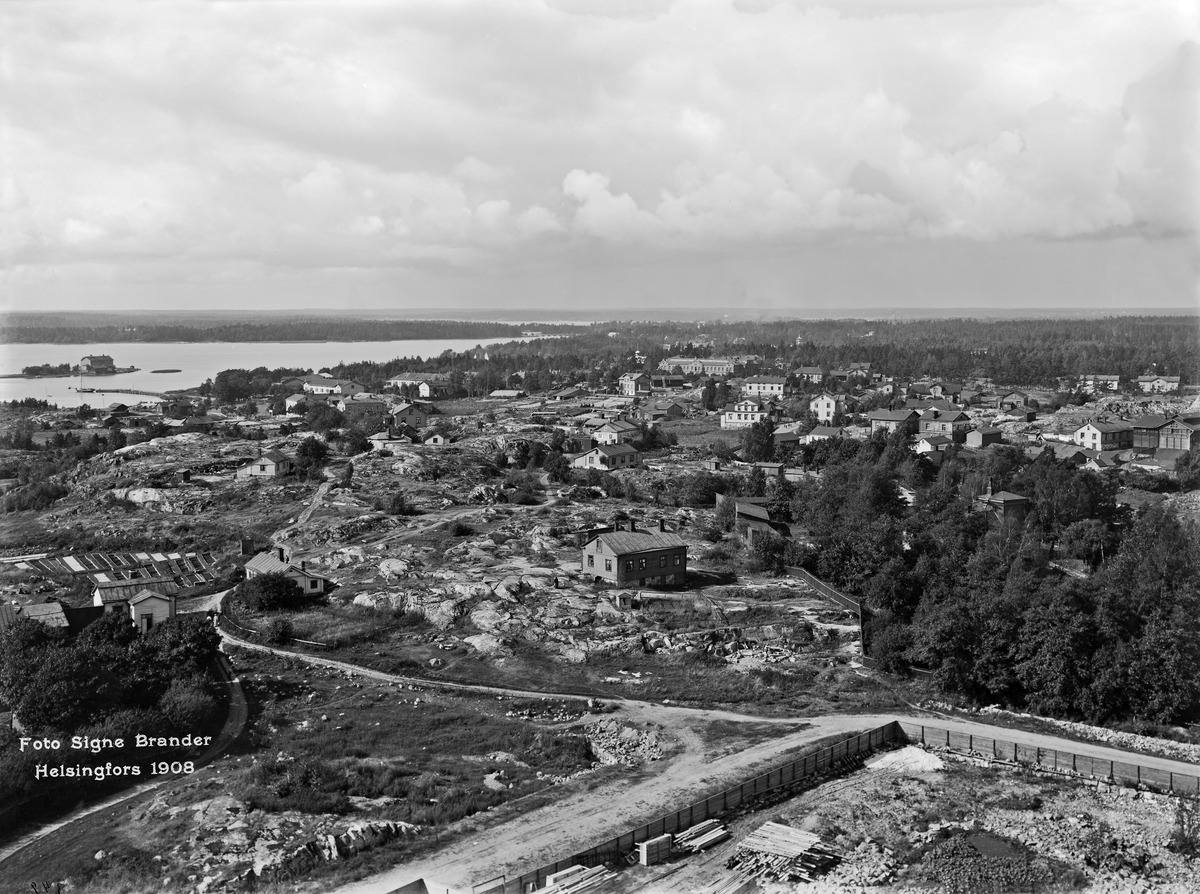
Panoraama Kansallismuseon tornista luoteeseen
sisällön kuvaus: Panoraama Kansallismuseon tornista luoteeseen. mustavalkoinen
Kuvaaja: Brander, Signe, valokuvaaja
Ajankohta: kuvausaika 1908
Paikka: Suomi, Uusimaa, Helsinki, Töölö Helsinki, Taka-Töölö Helsinki
Aiheet: huvilat, puurakennukset